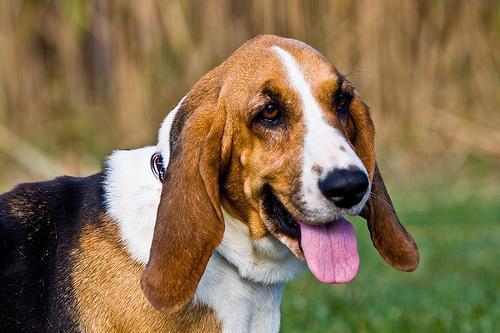
basset